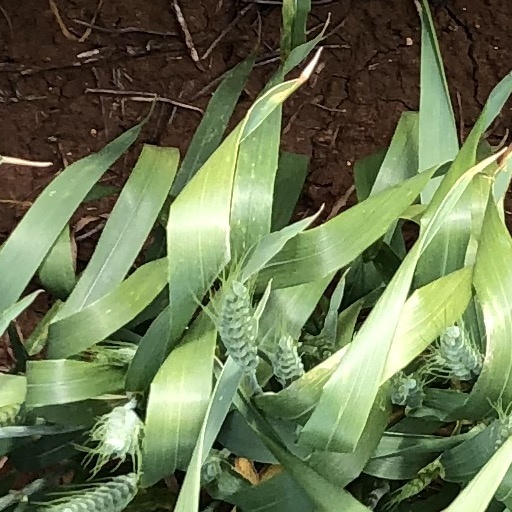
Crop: wheat